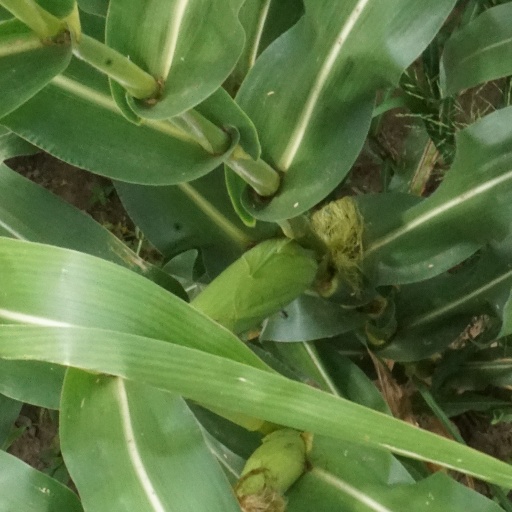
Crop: maize; corn